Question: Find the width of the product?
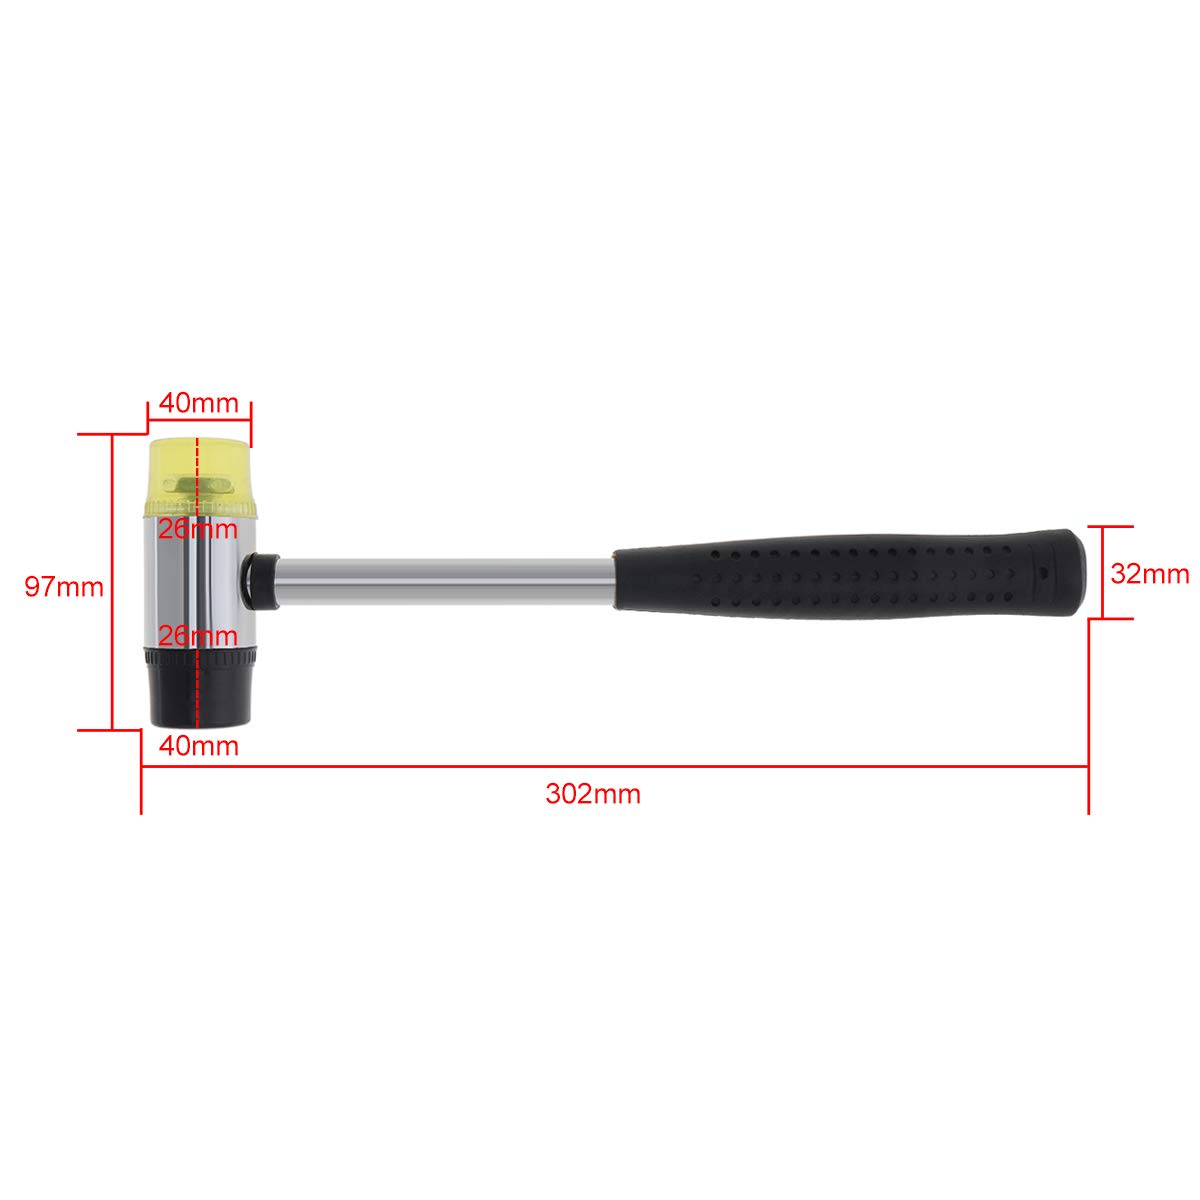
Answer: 97.0 millimetre